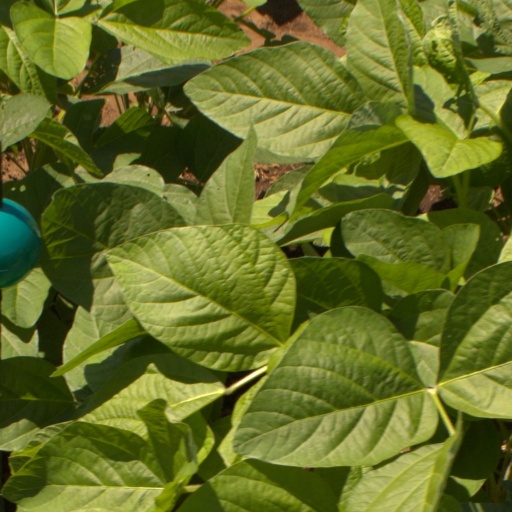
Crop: soybean